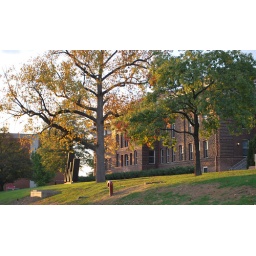
all around the sky in blue town